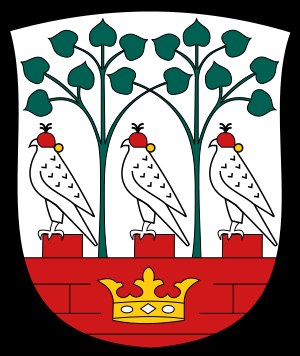
Frederiksberg Kommune
Kommunevåben
Frederiksberg Kommune er Danmarks arealmæssigt mindste kommune, men landets tættest befolkede.